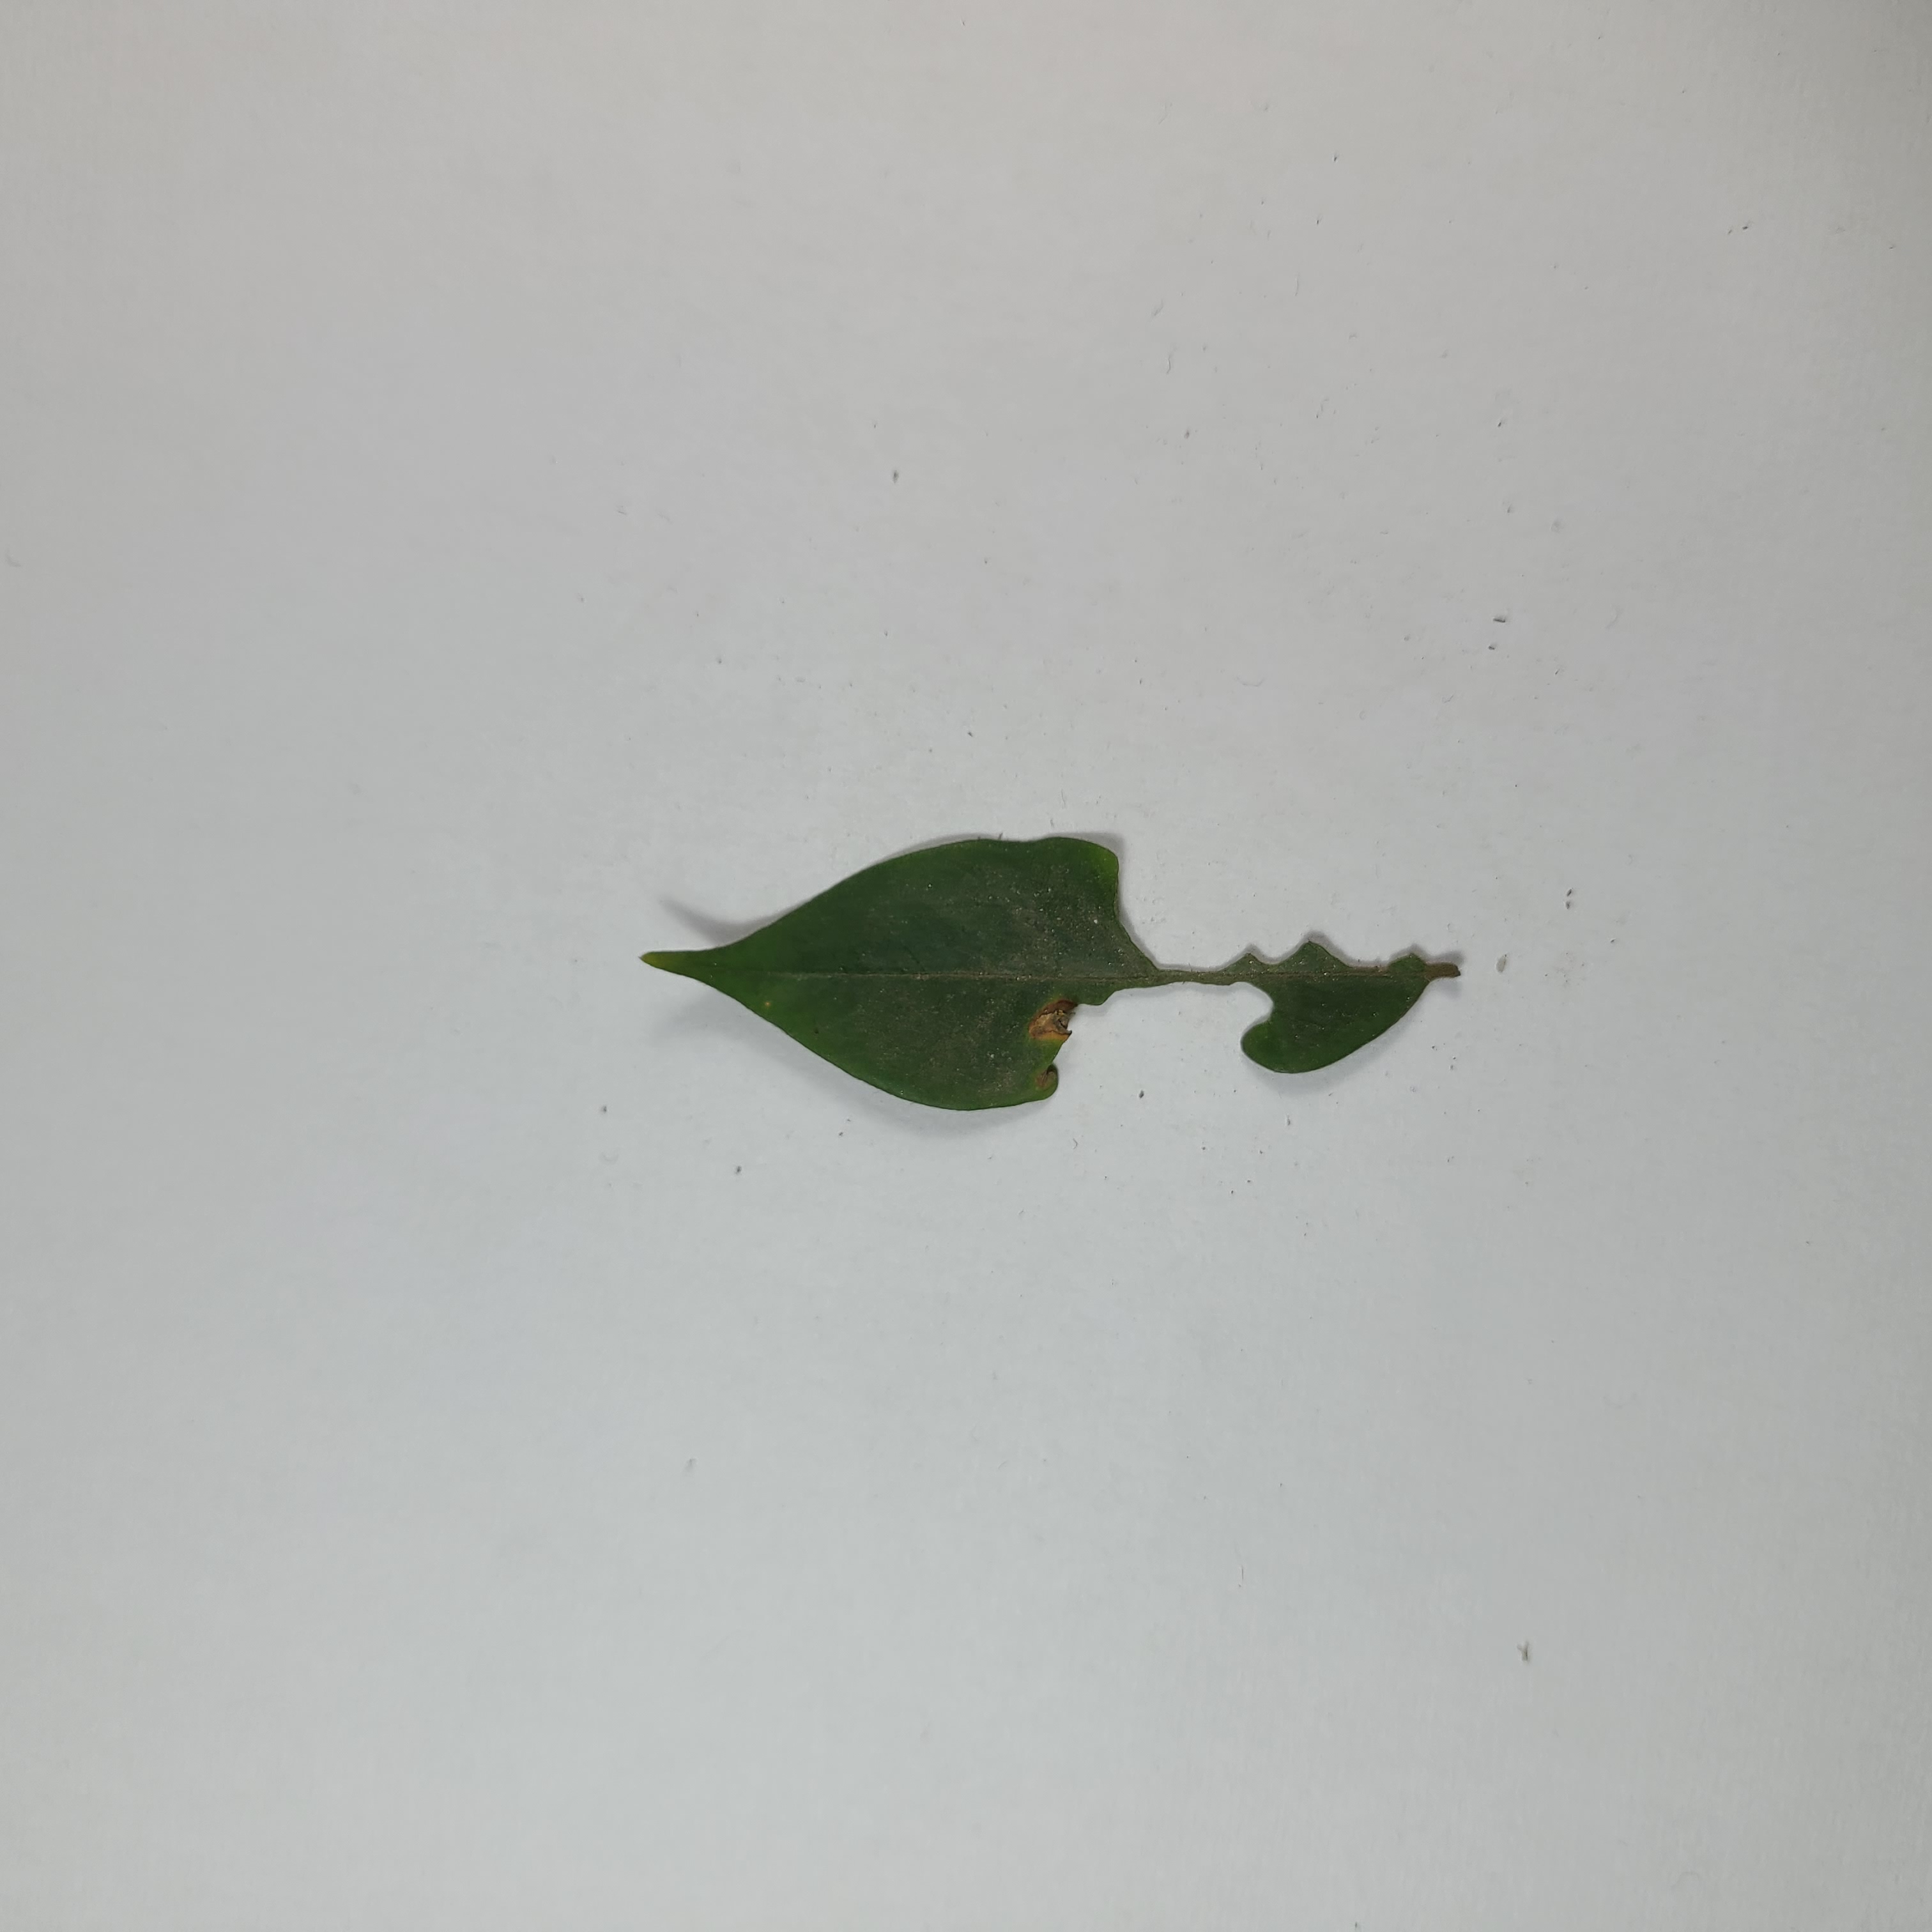
Label: Insect Hole leaves